Abdur Razzaq (politician, born 1942)

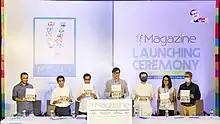
Both sons Nahim Razzaq (3rd from left) and Fahim Razzaq (2nd from left) at the inauguration ceremony of Y Magazine, KIB

Razzaq started his political career in student life being elected as the secretary of Fazlul Haq Hall Students Union, Dhaka University in 1963. A versatile charismatic leader with dynamic organising capacity Razzaq emerged as a popular parliamentarian, and took over the responsibilities of different ministries of the Government of Bangladesh.